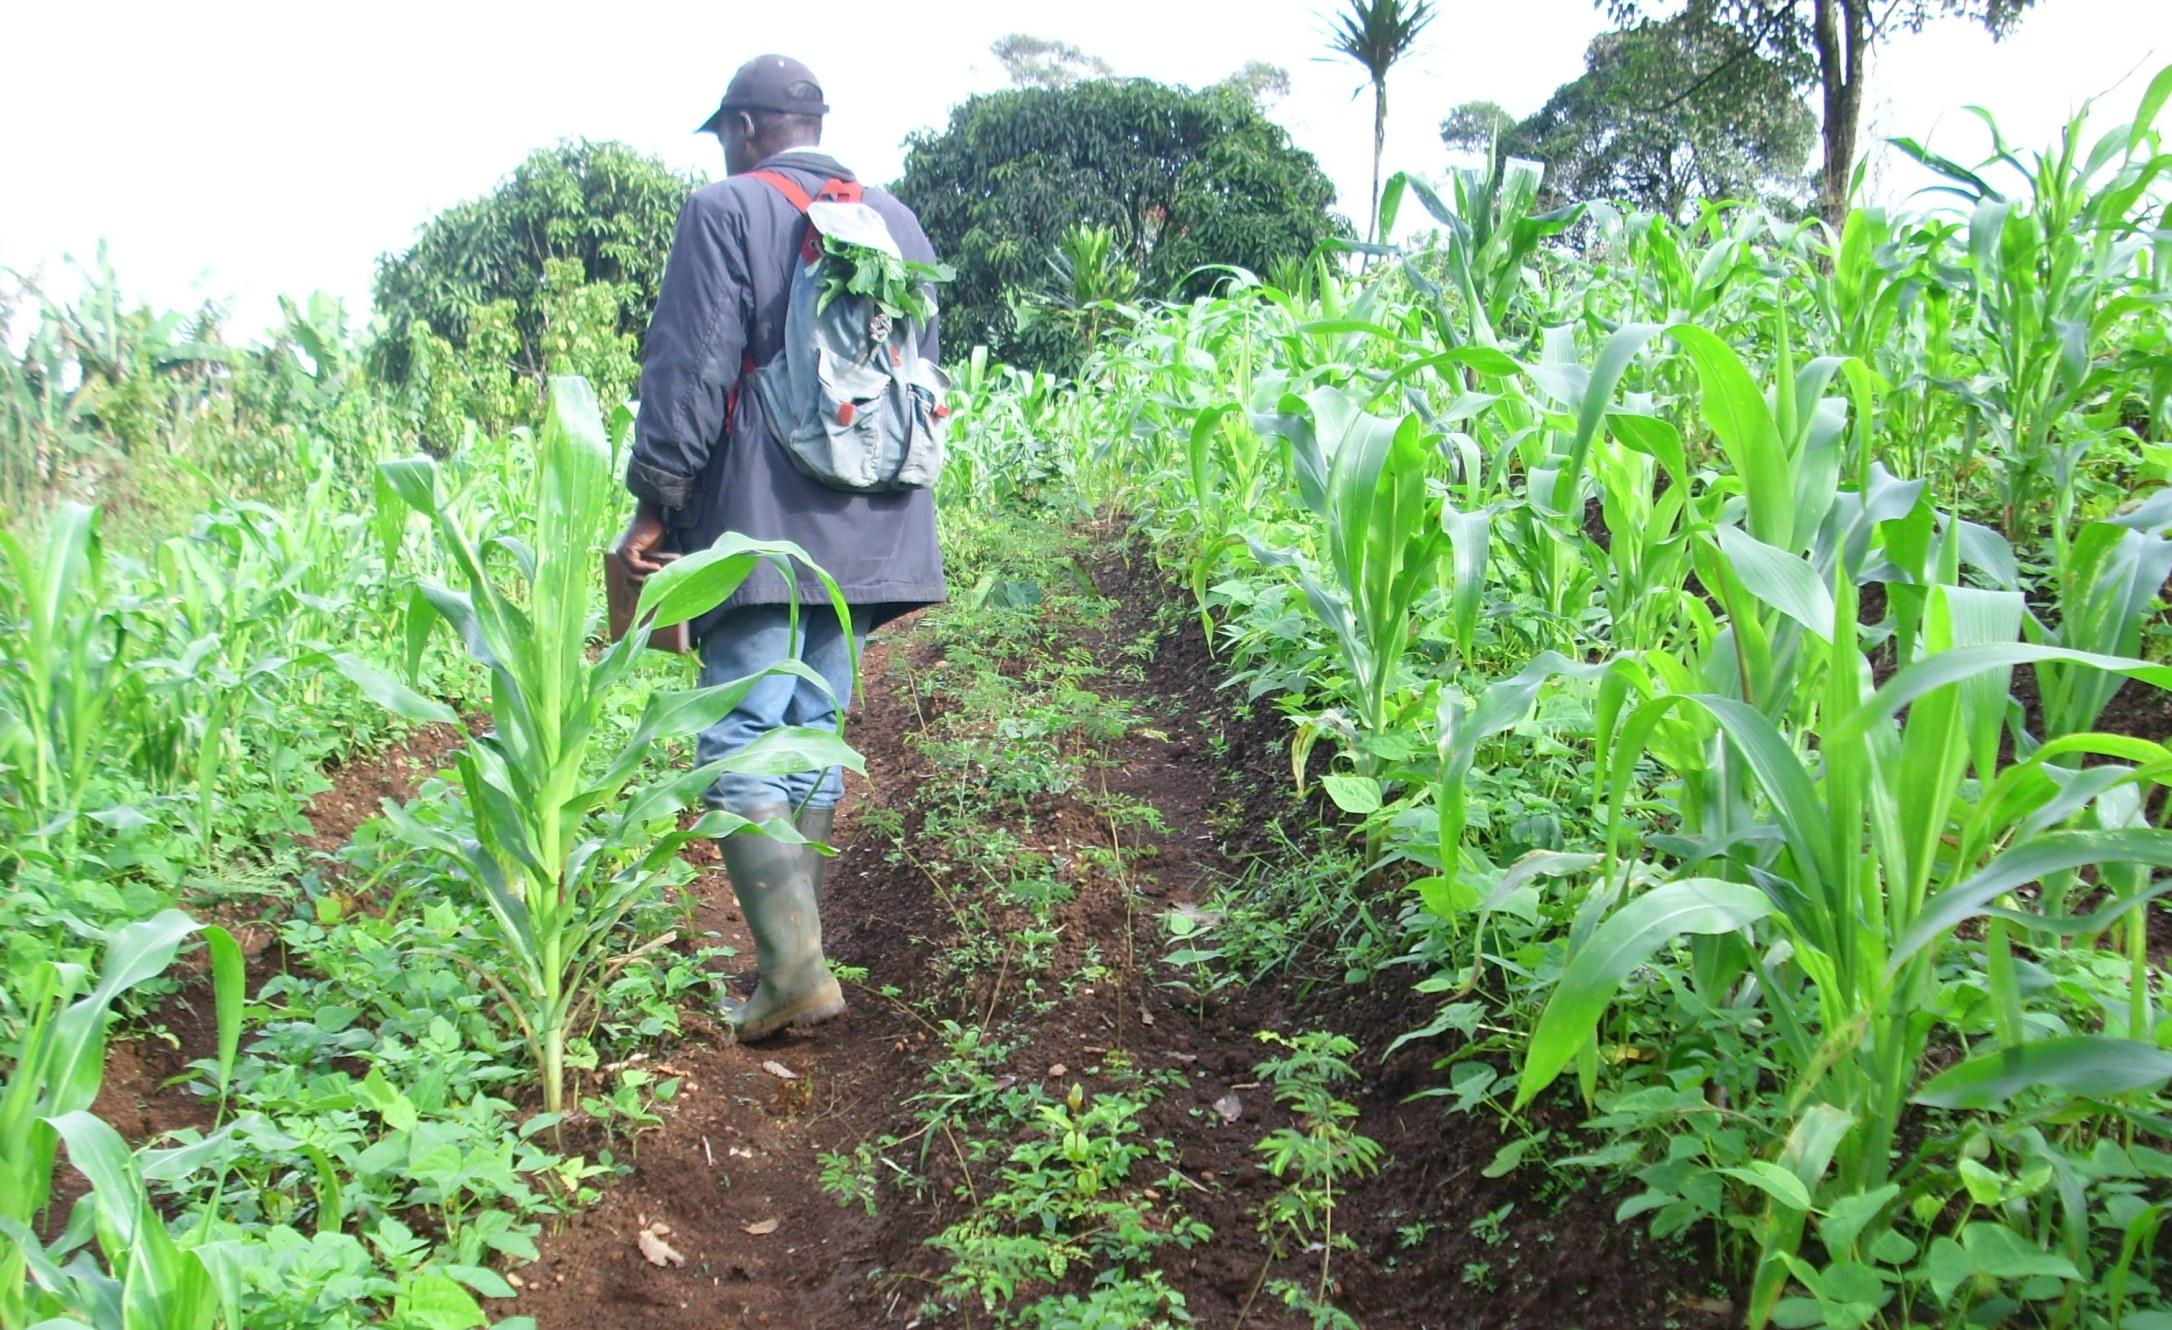
Mwanaume mmoja akiwa katikati ya shamba kubwa, amevaa kofia na koti nyeusi, suruali ya bluu, na buti ndefu; akiwa amebeba begi lake mgongoni, pande zote mbili akiwa amezungukwa na mimea mirefu ya mahindi.